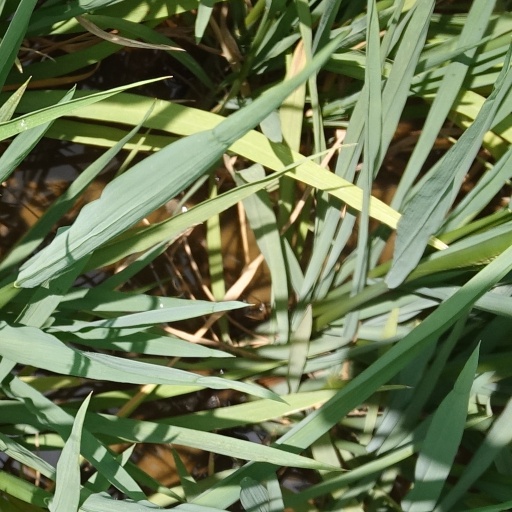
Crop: rice